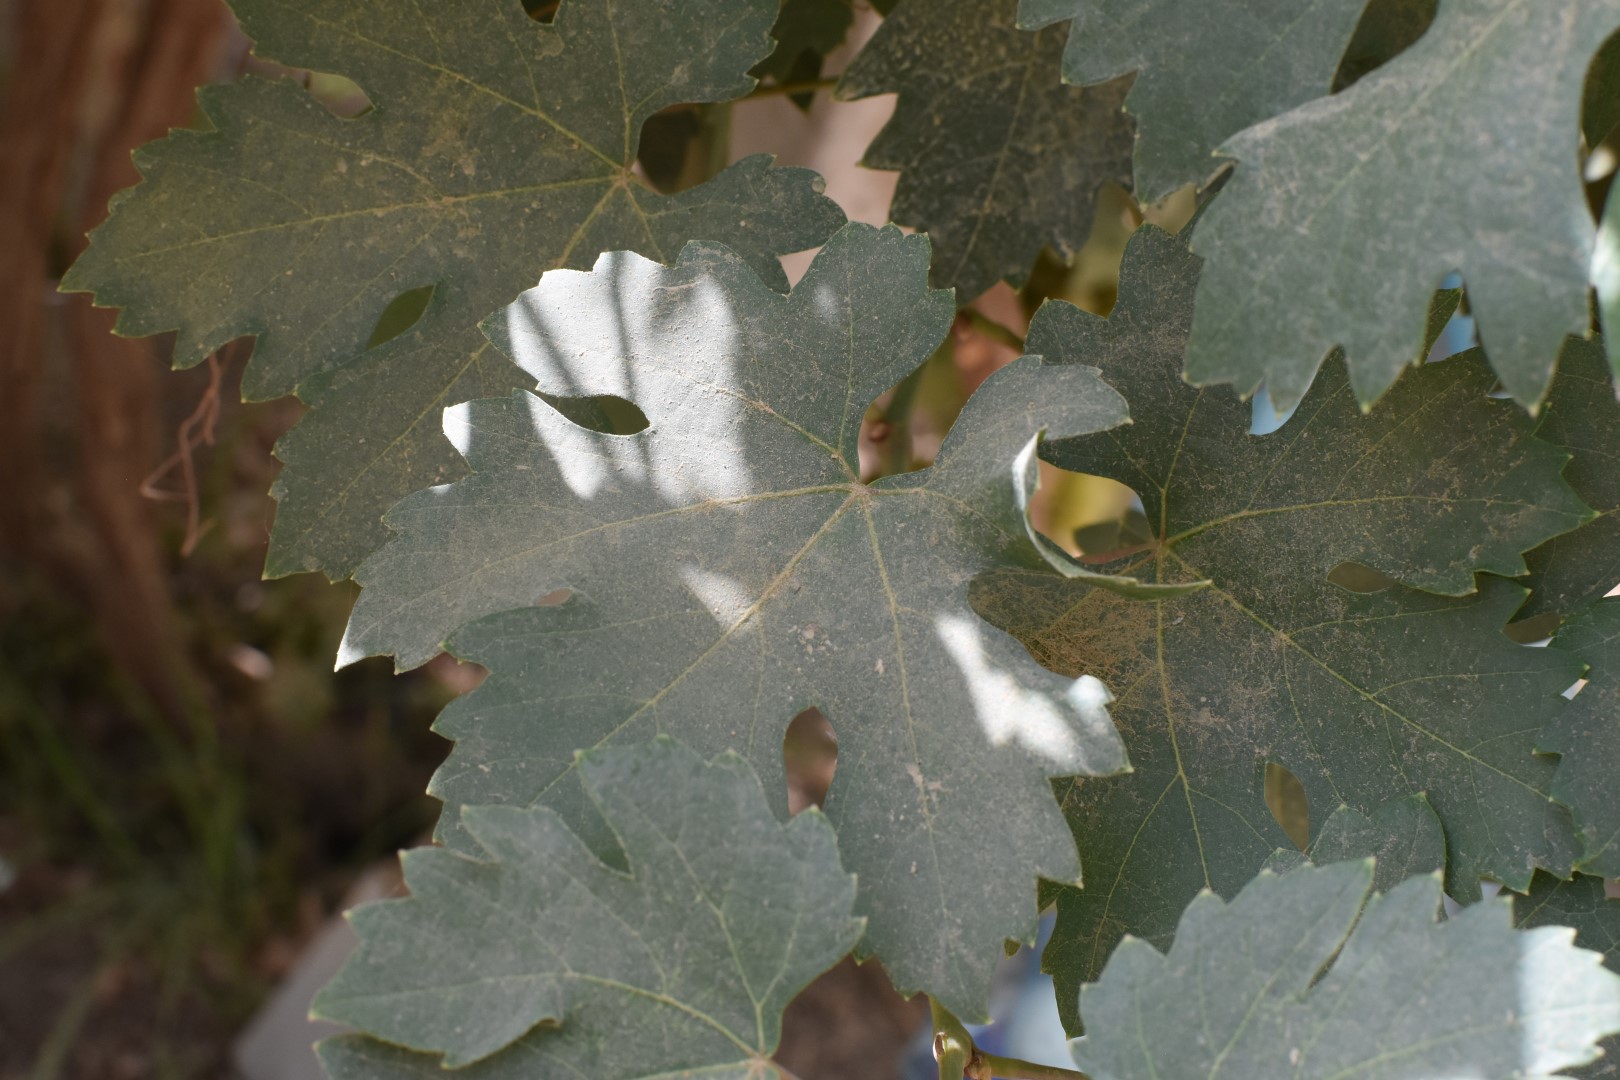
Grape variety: Riasi